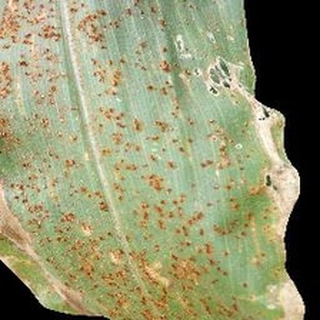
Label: corn_common_rust